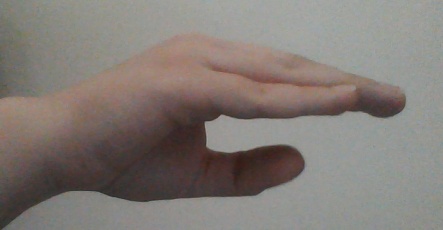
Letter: jeem